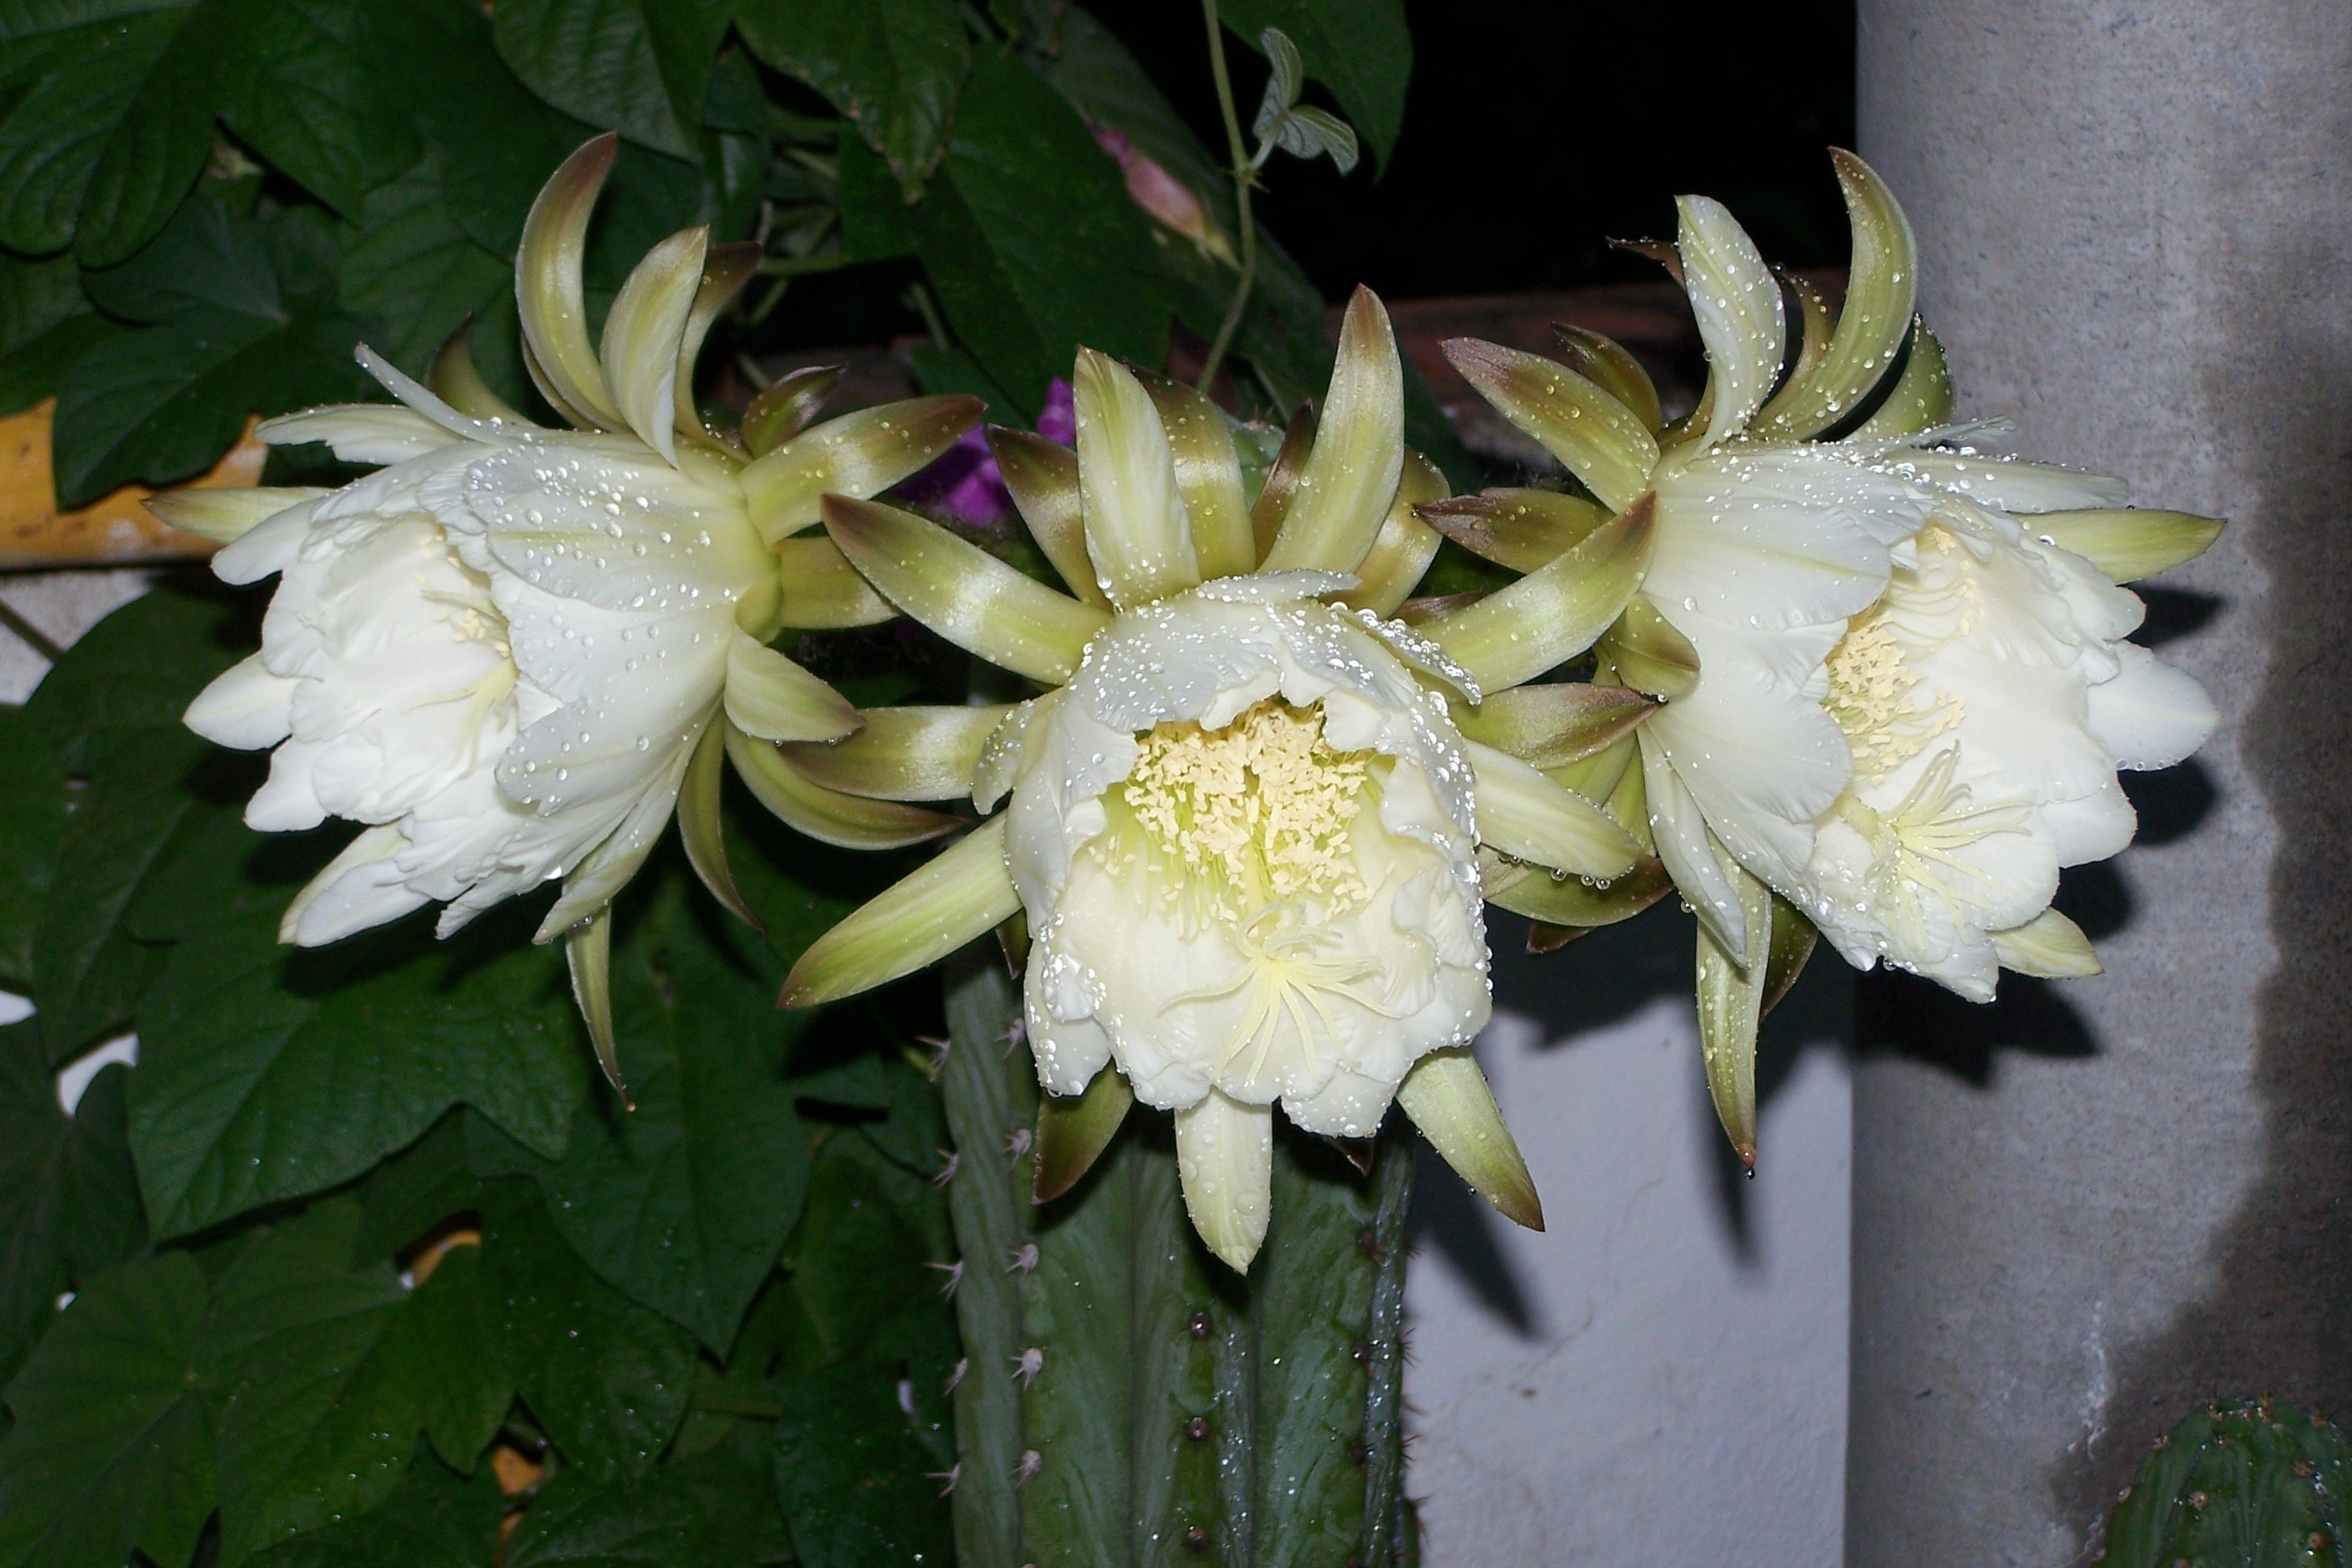
cactus, plant, flower, botany, flora, floristry, flowering plant, epiphyllum, peruvian torch, land plant, hedgehog cactus, moonlight cactus, fishbone cactus, large flowered cactus, crenate orchid cactus, dutchman's pipe